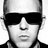
Emotion: neutral